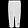
Label: Trouser